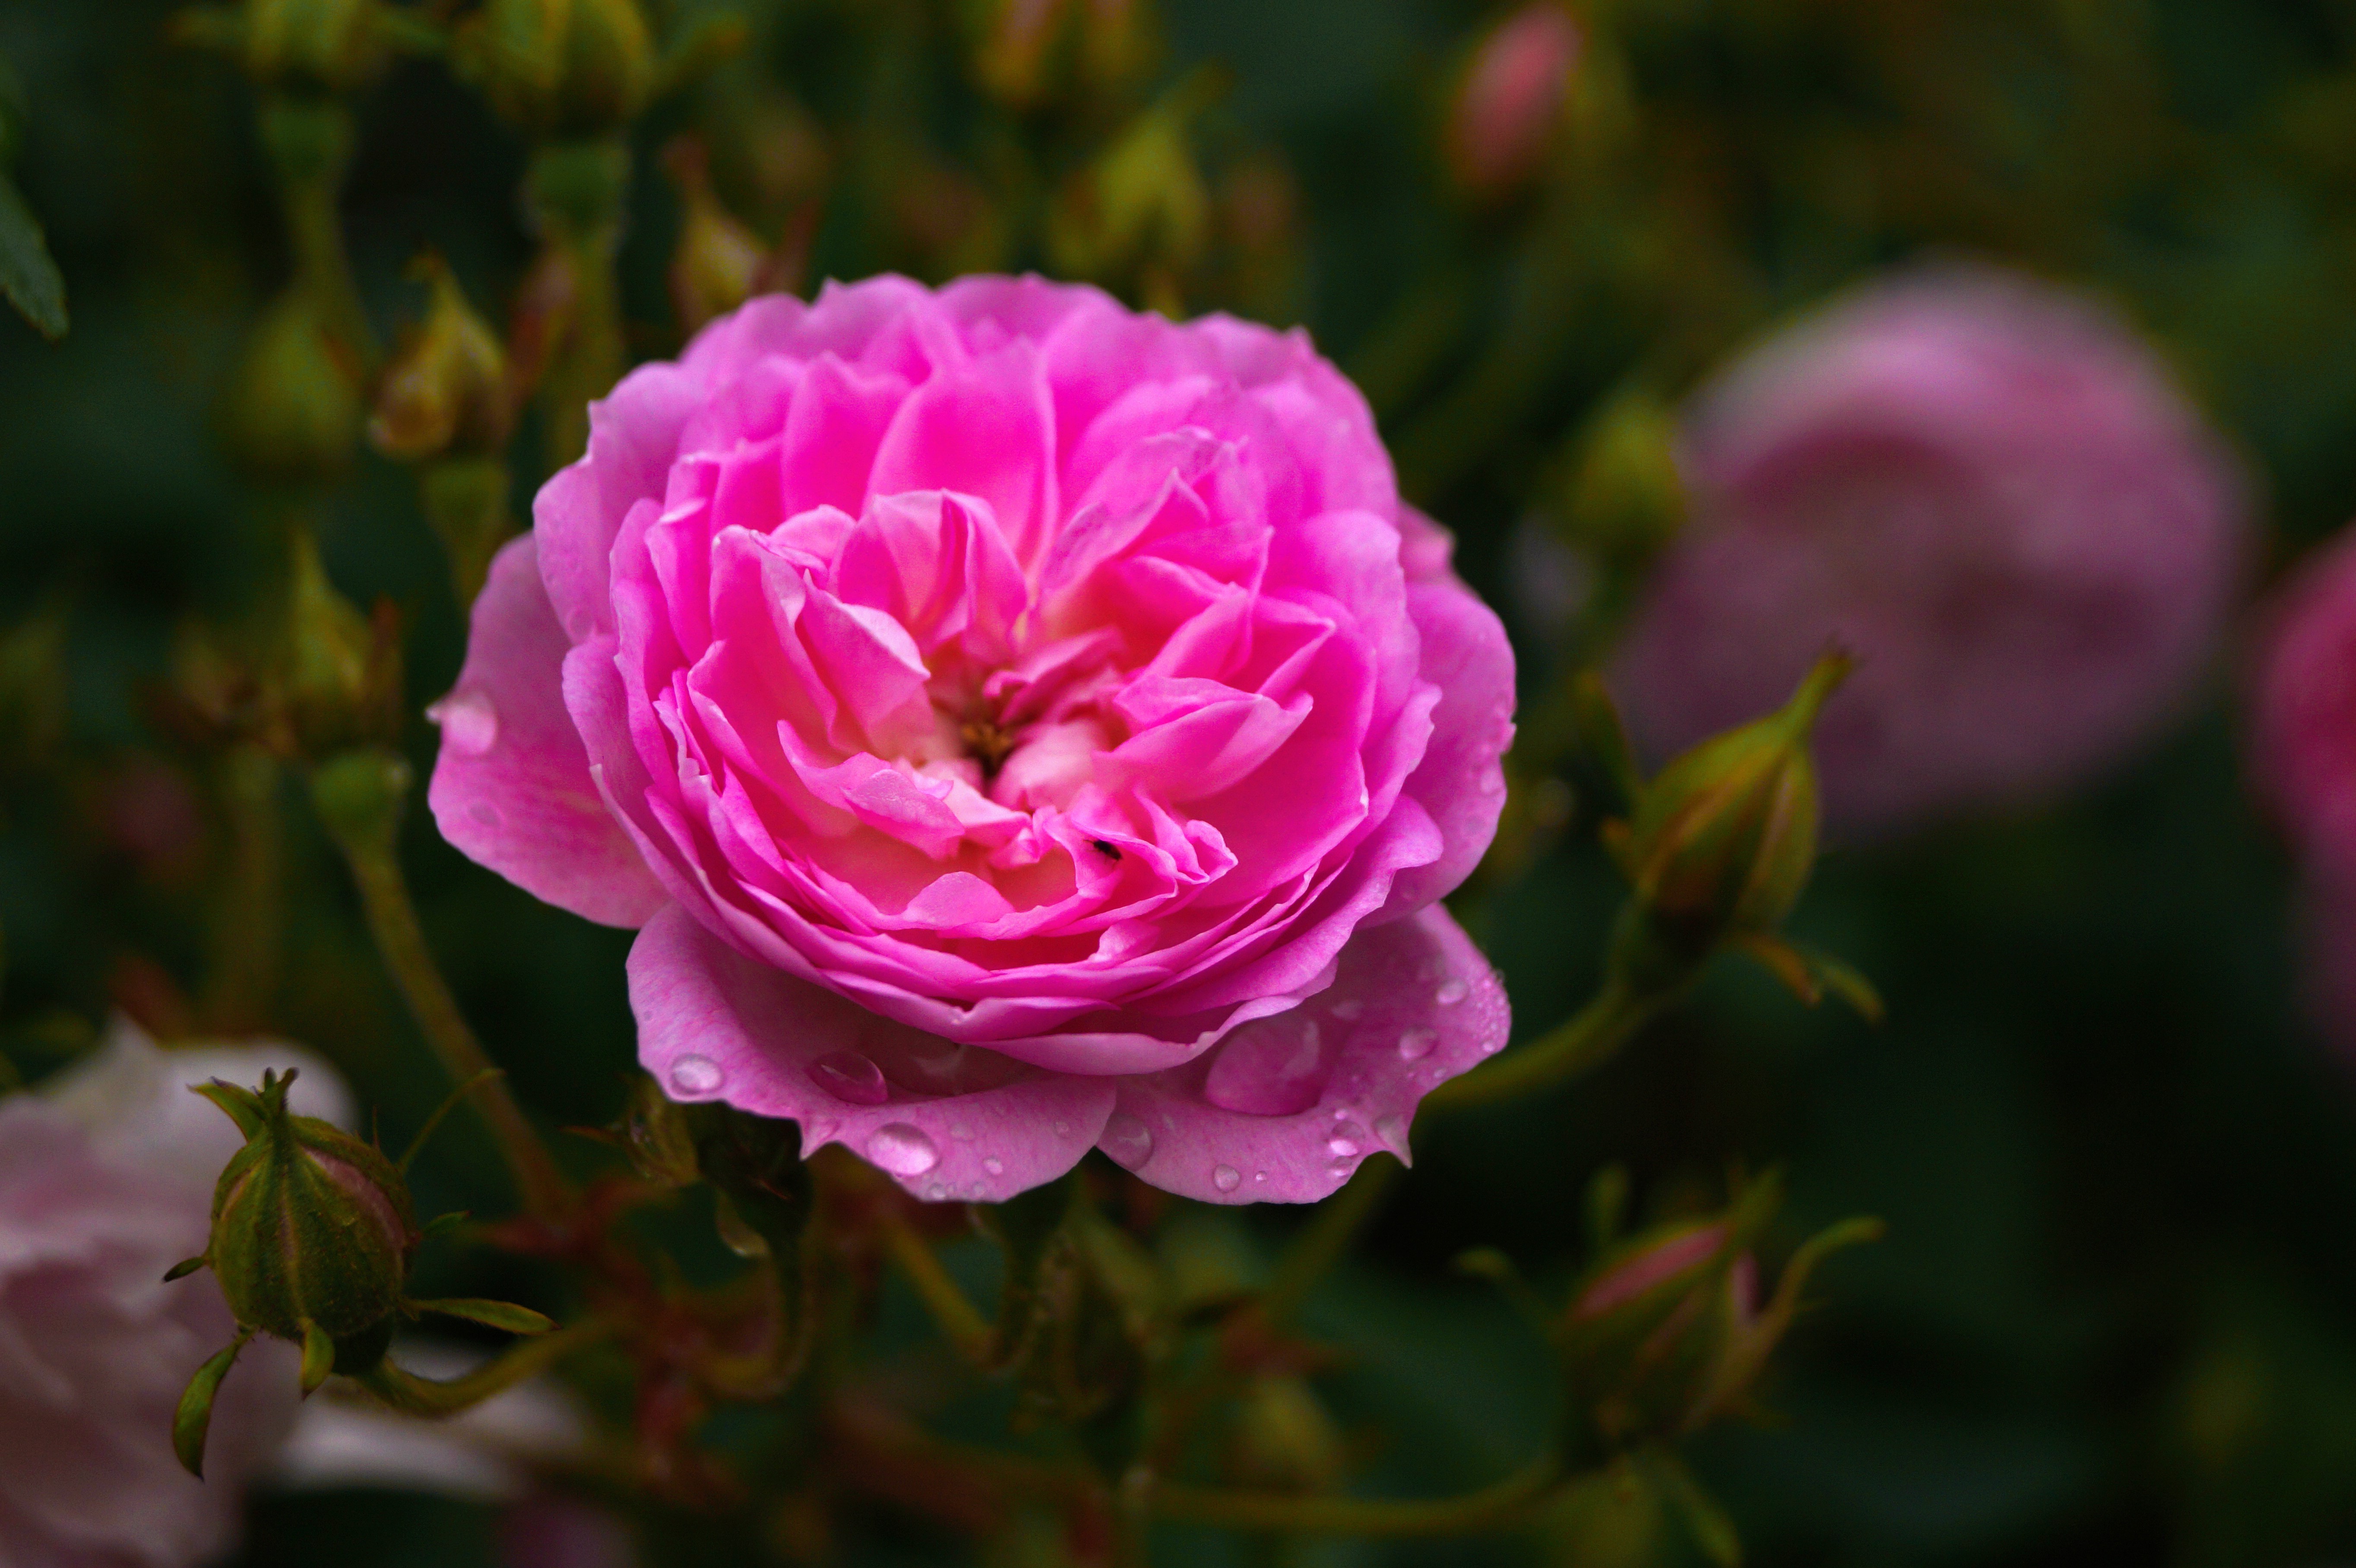
blossom, plant, flower, petal, rose, spring, pink, flora, close up, shrub, peony, floribunda, flowering plant, garden roses, rose family, china rose, annual plant, plant stem, computer wallpaper, rosa centifolia, rose order, rosa gallica, rosa wichuraiana